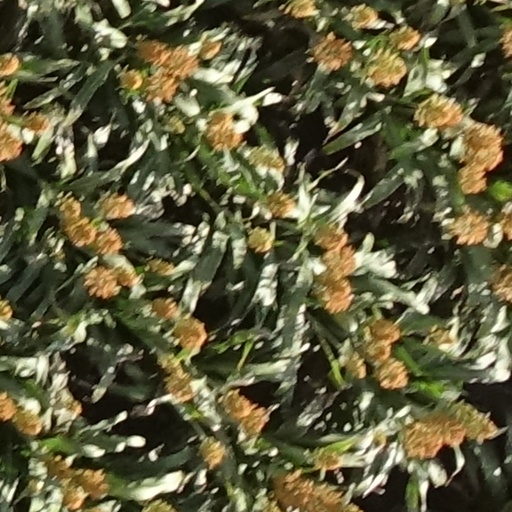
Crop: sorghum